Jim Balharry

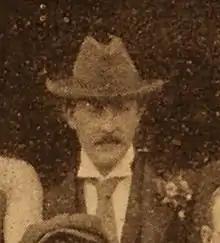
Balharry in 1898

Jim Balharry (13 May 1868 – 2 September 1958) was an Australian rules footballer who played with Carlton in the VFA and Victorian Football League (VFL).